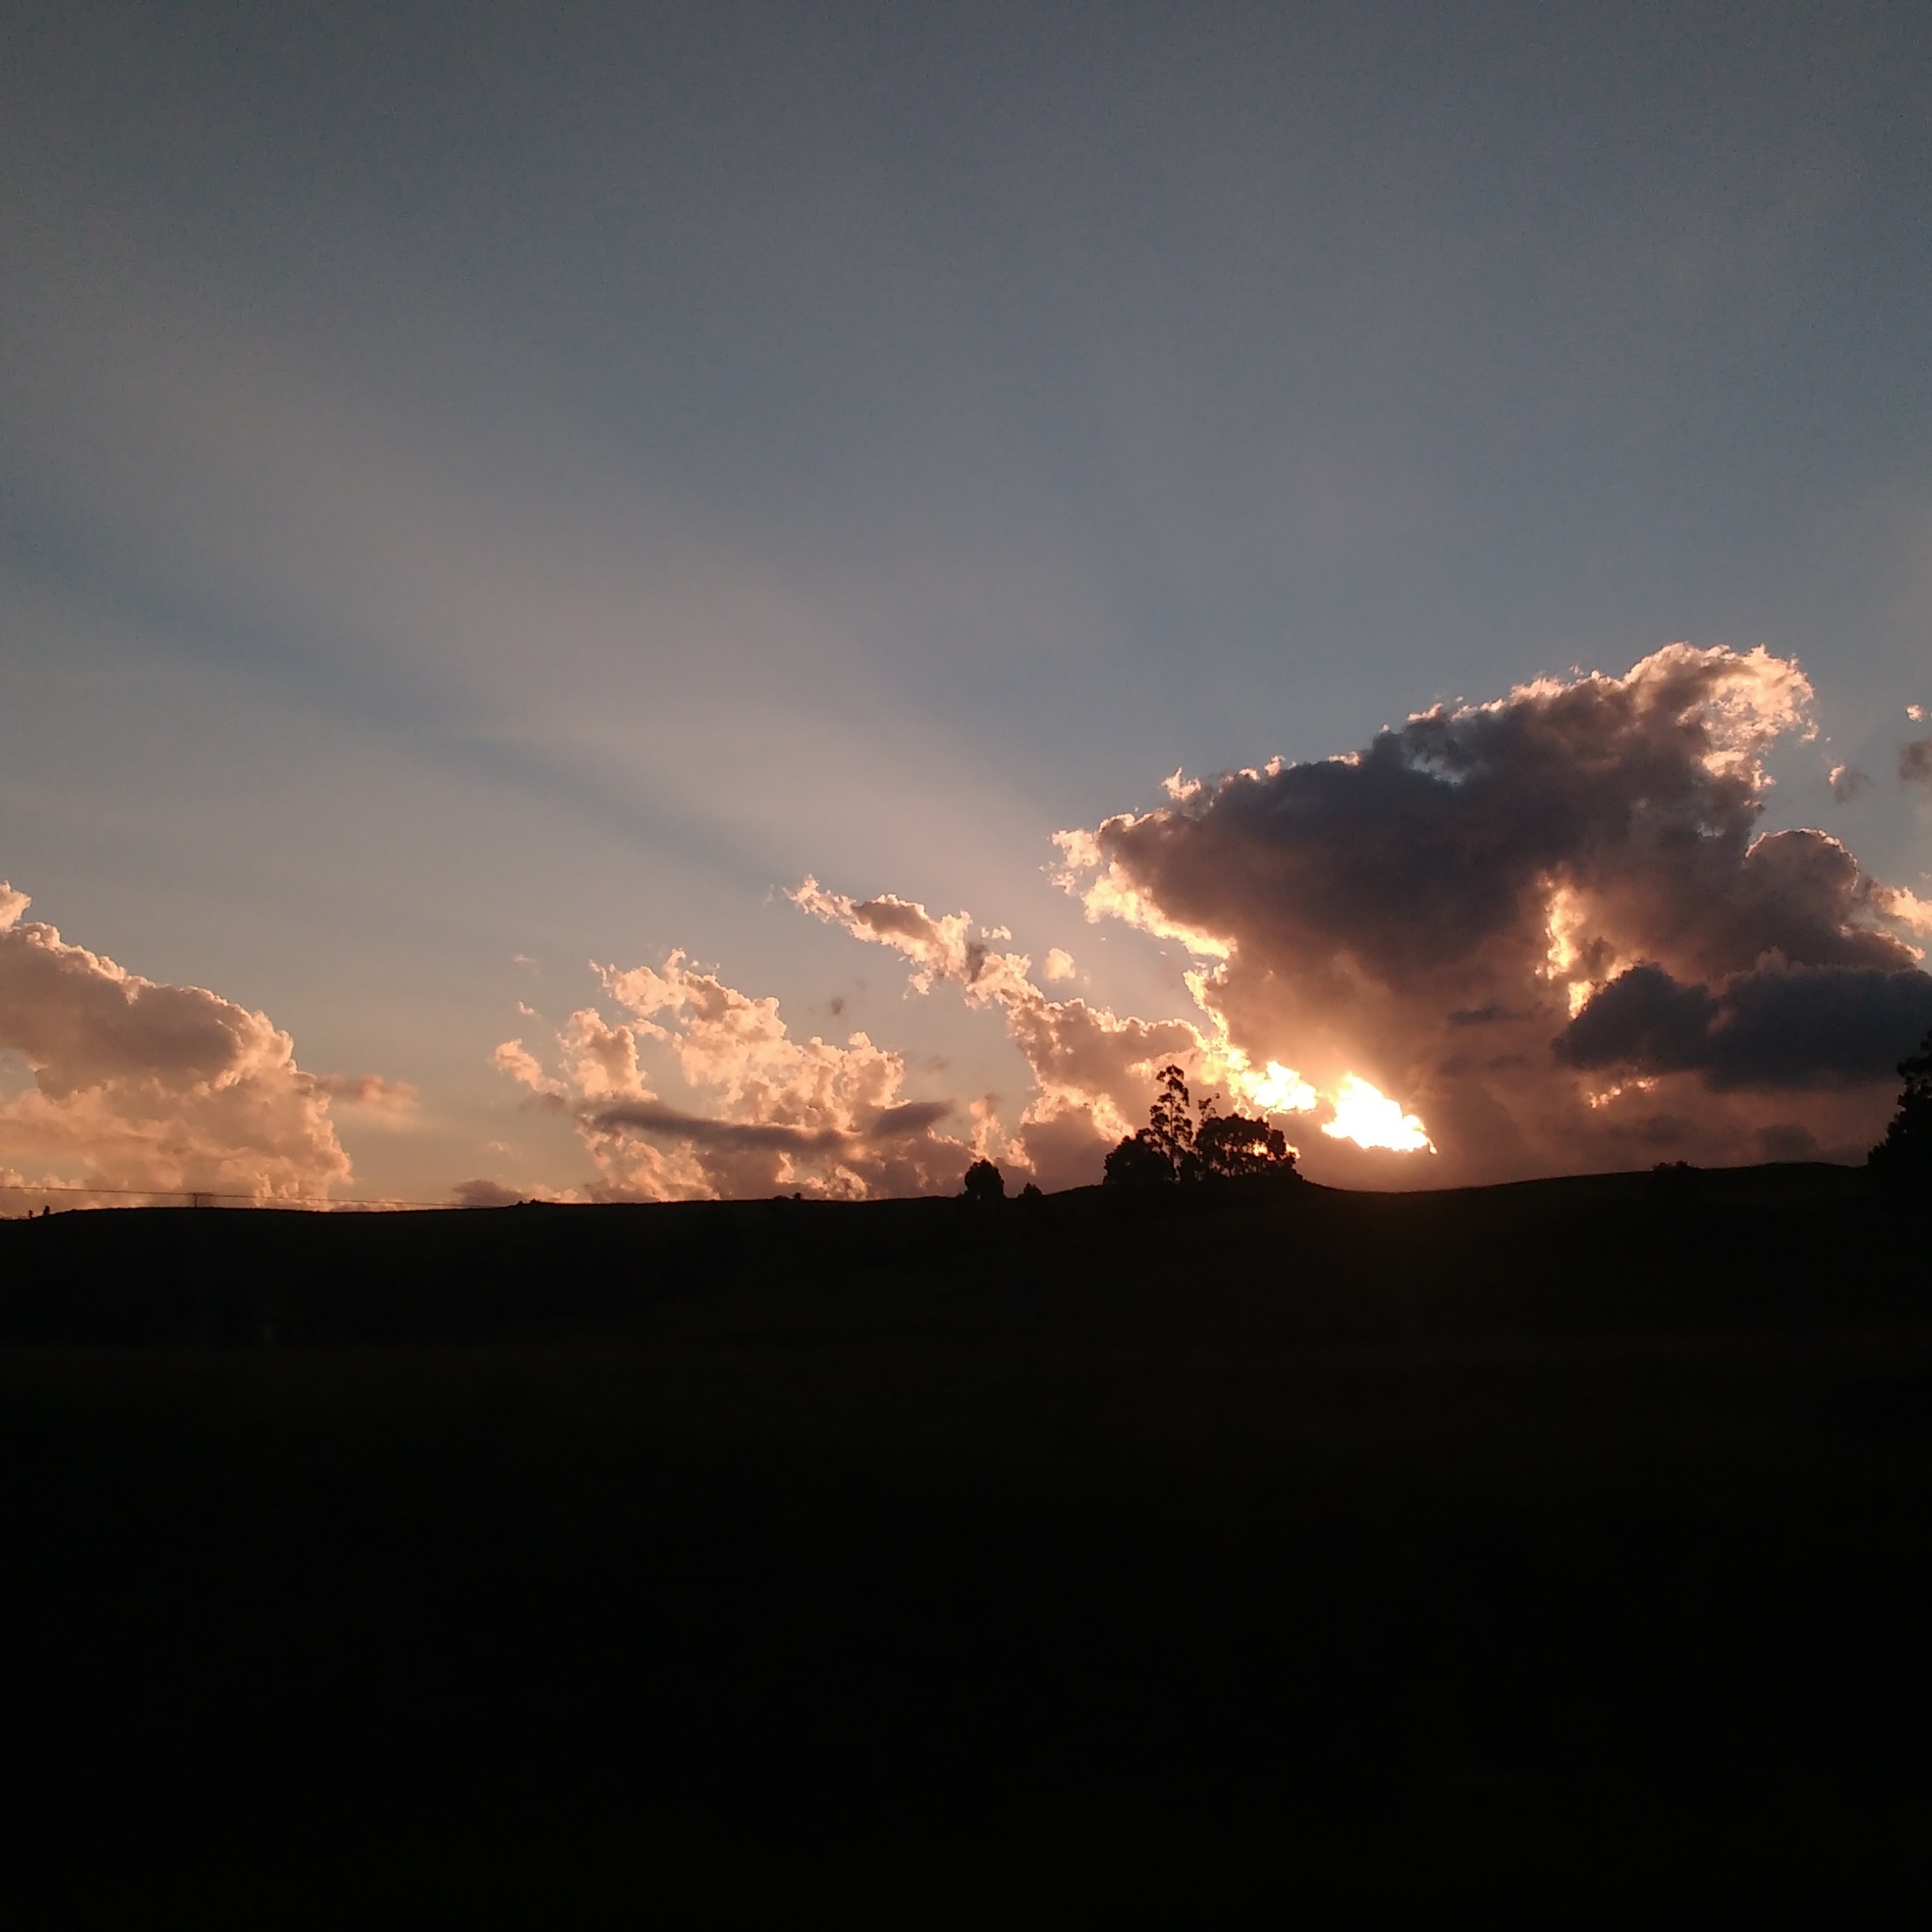
horizon, mountain, cloud, sky, sunrise, sunset, sunlight, morning, hill, dawn, atmosphere, dusk, evening, afterglow, meteorological phenomenon, atmospheric phenomenon